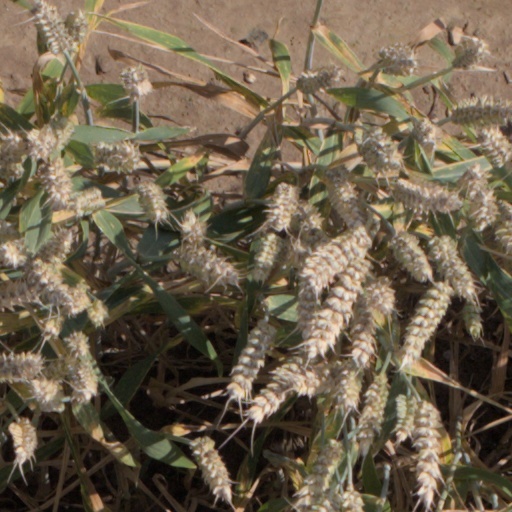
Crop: wheat